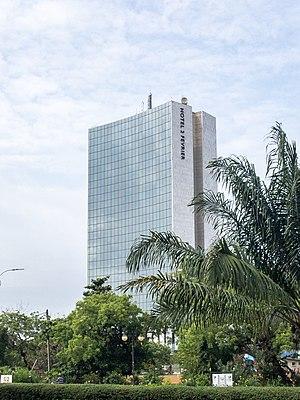
Hôtel du 2 février à Lomé
L'hôtel du 2 février est un gratte-ciel de la ville de Lomé.